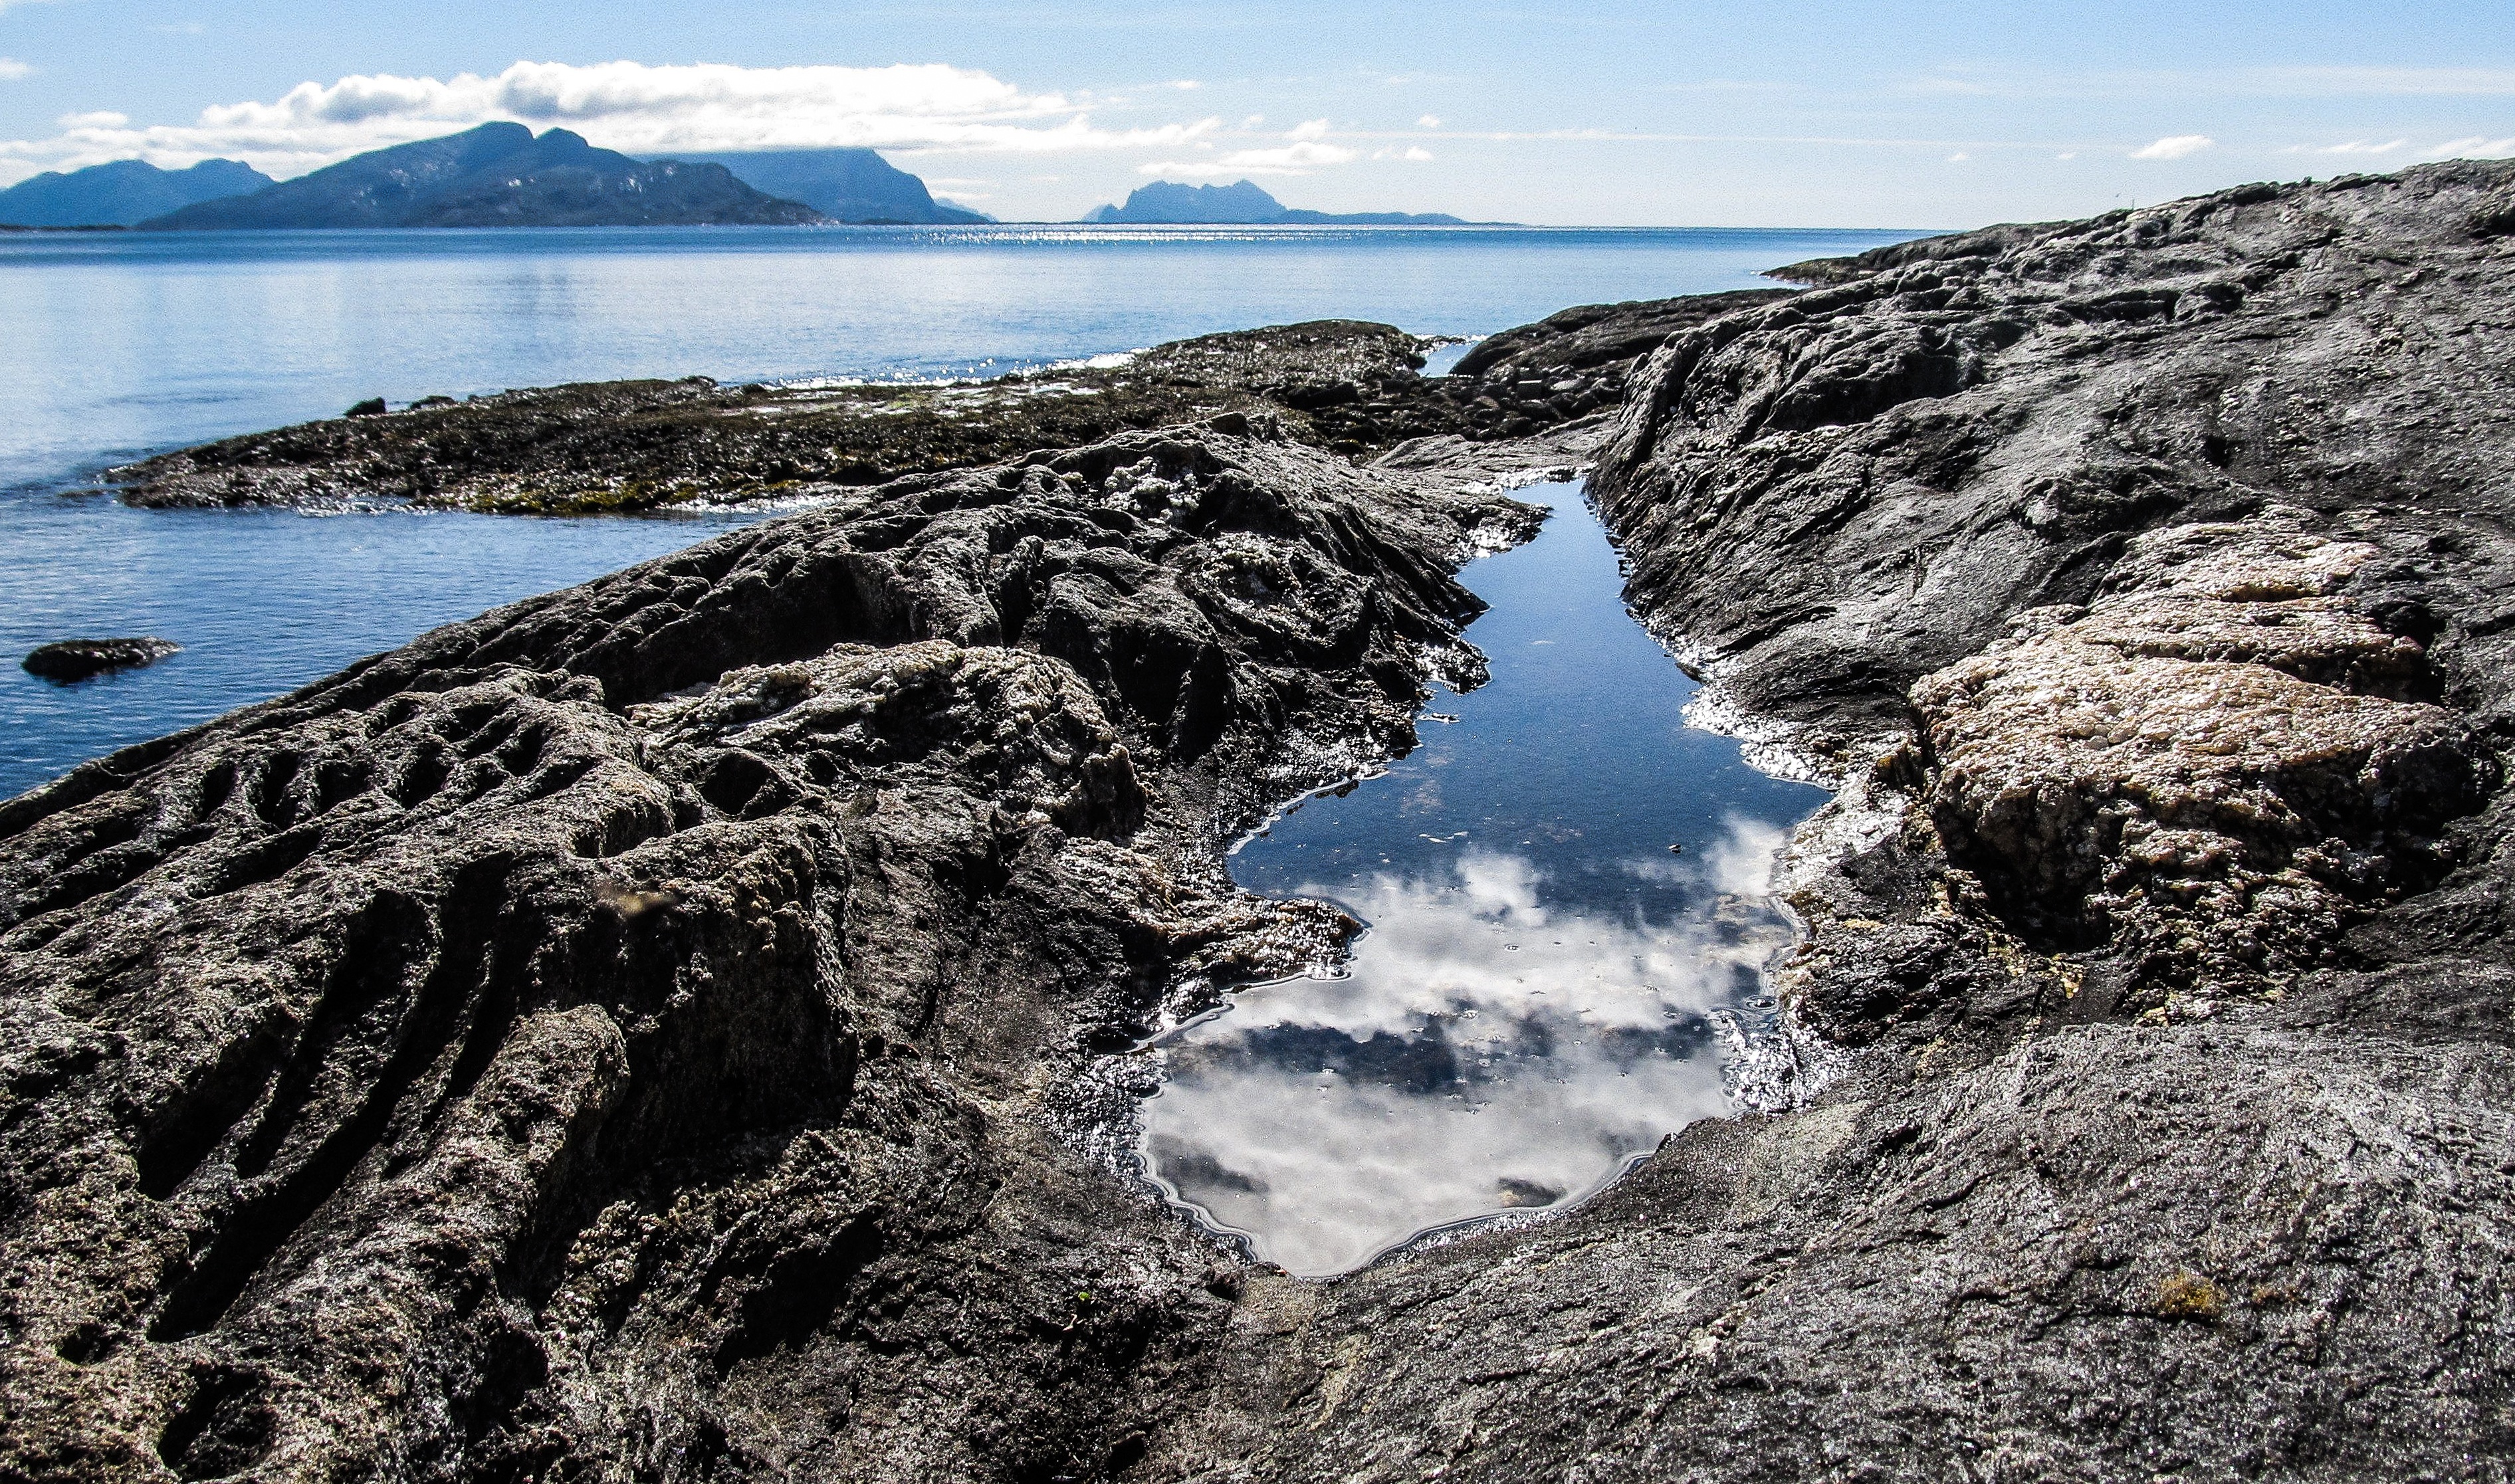
landscape, sea, coast, water, nature, rock, ocean, horizon, wilderness, mountain, sky, sunlight, shore, wave, lake, stone, summer, coastline, cliff, seaside, reflection, bay, blue, terrain, ridge, body of water, rocks, geology, loch, cape, landform, geographical feature, glacial landform, geological phenomenon